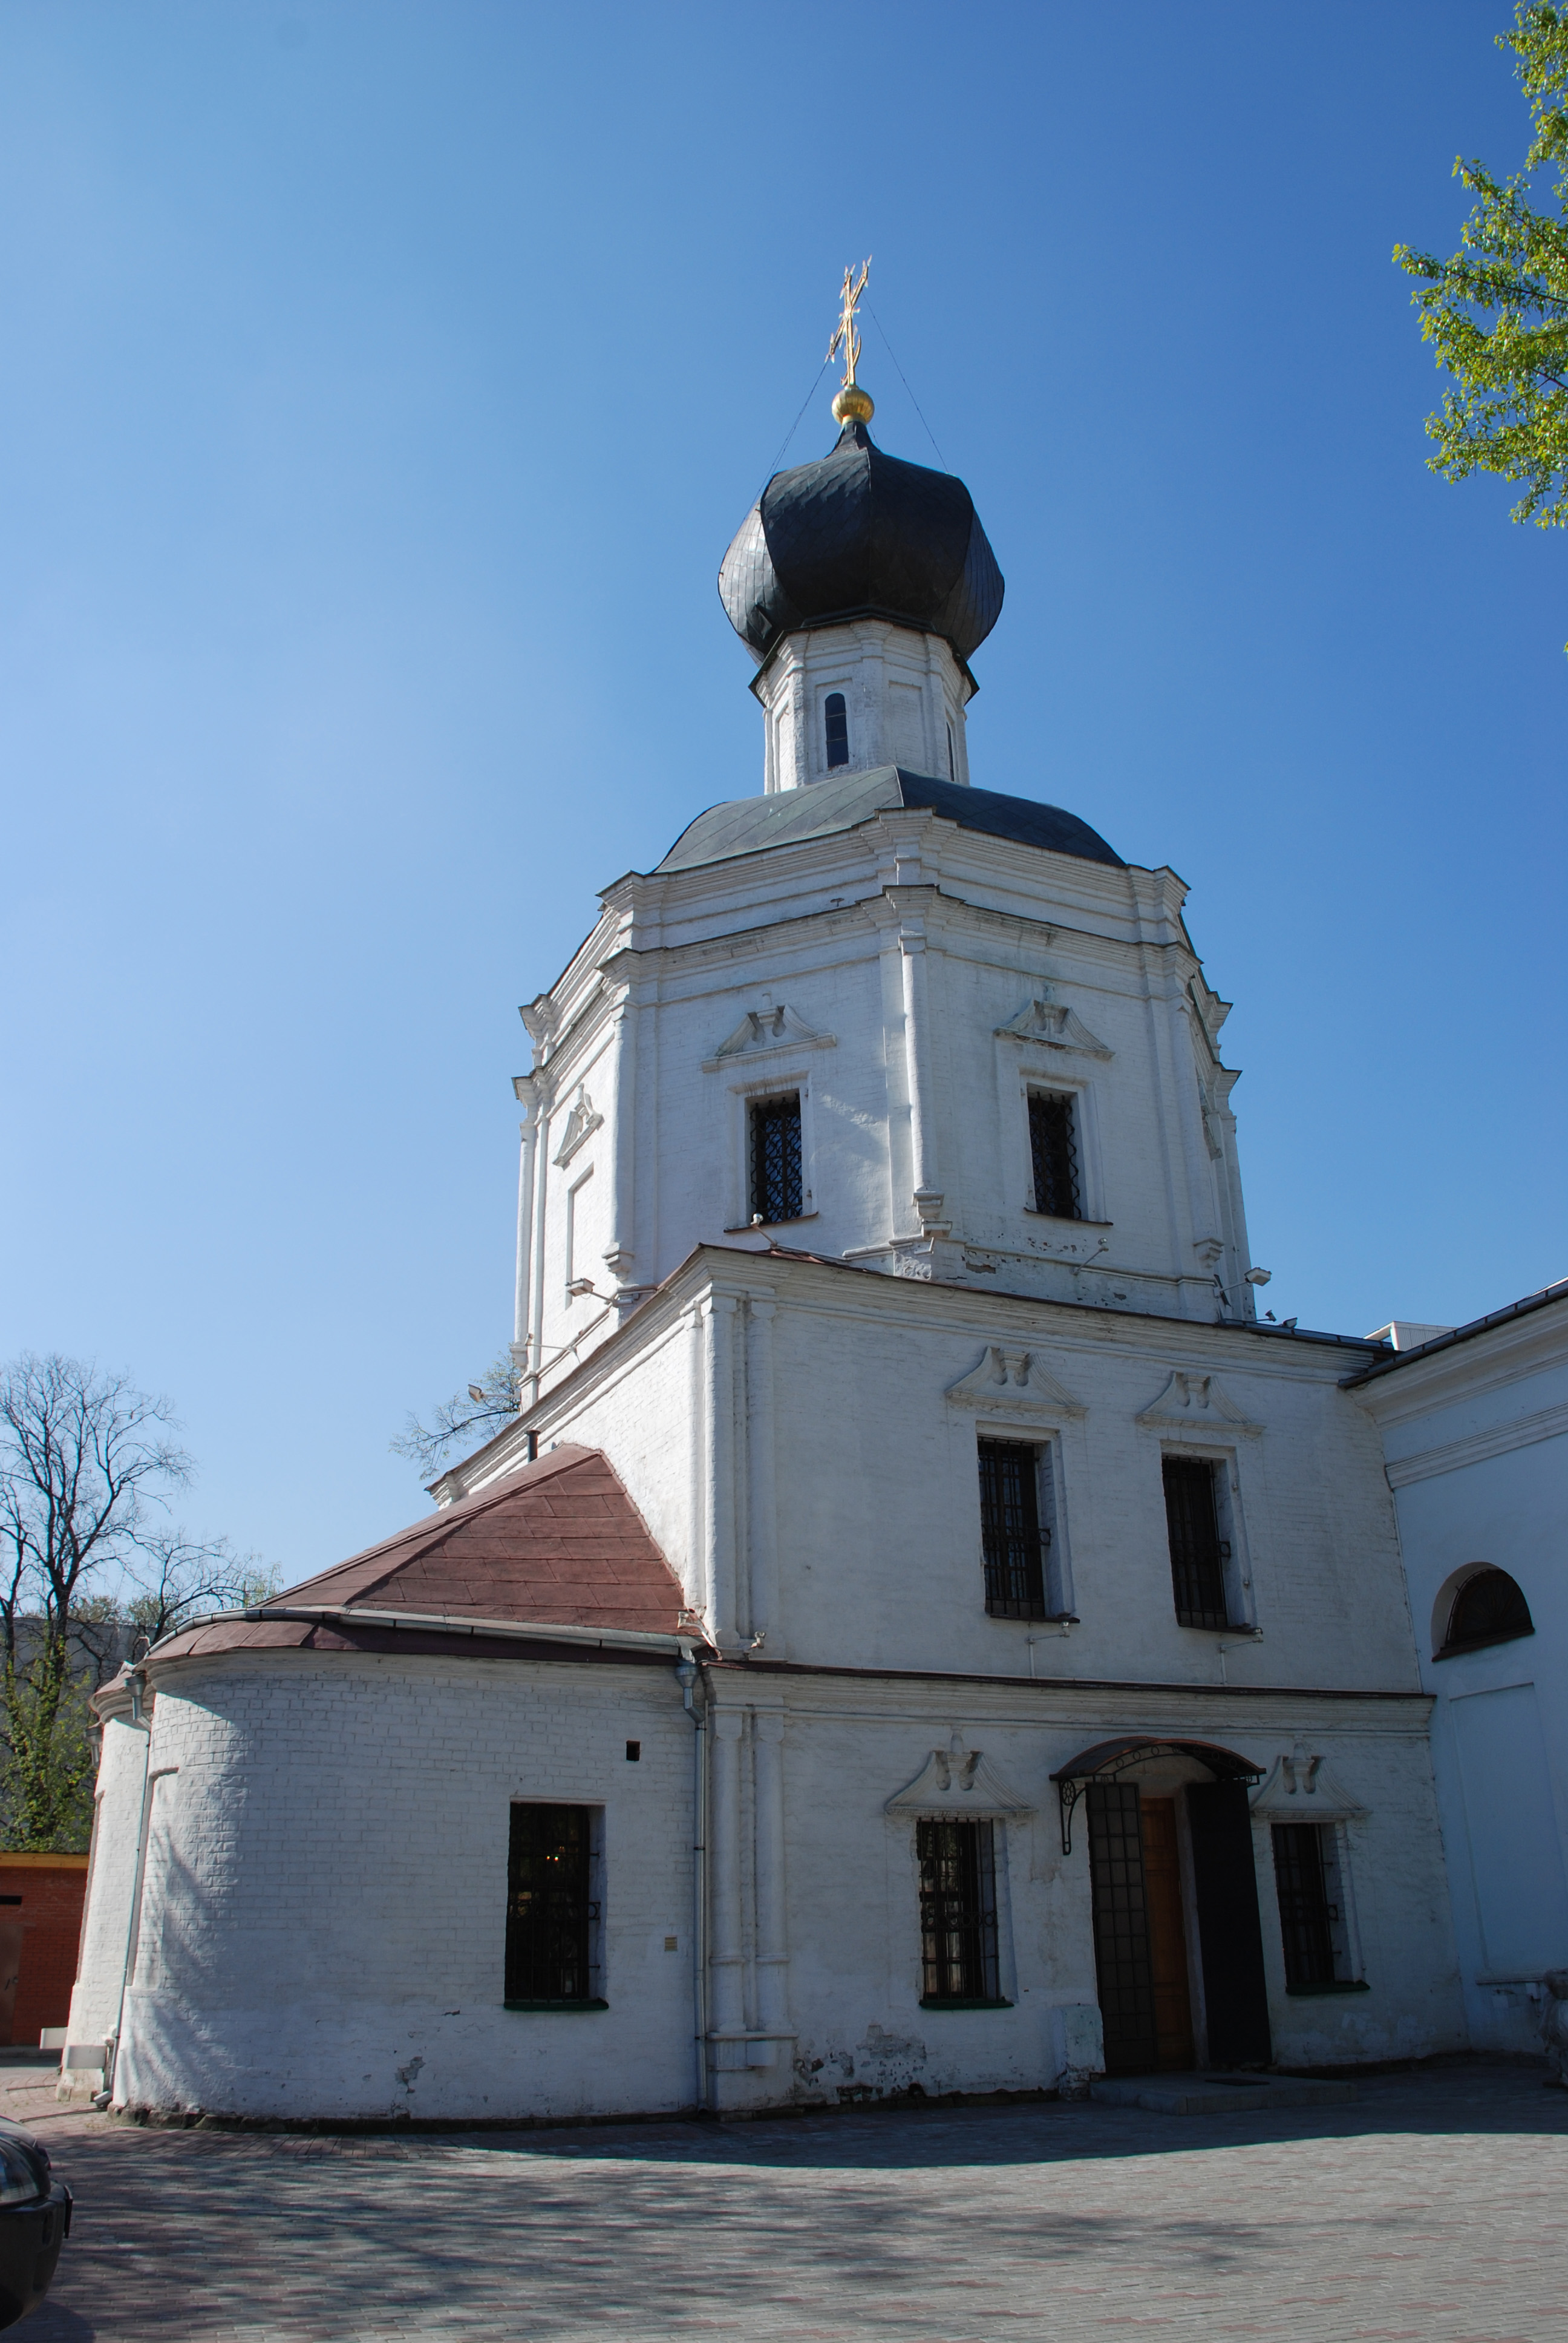
building, city, tower, church, chapel, nikon, place of worship, bell tower, cool image, steeple, monastery, moscow, russia, d80, moskau, cities, nikond80, moscou, moscu, betterthangood, spanish missions in california